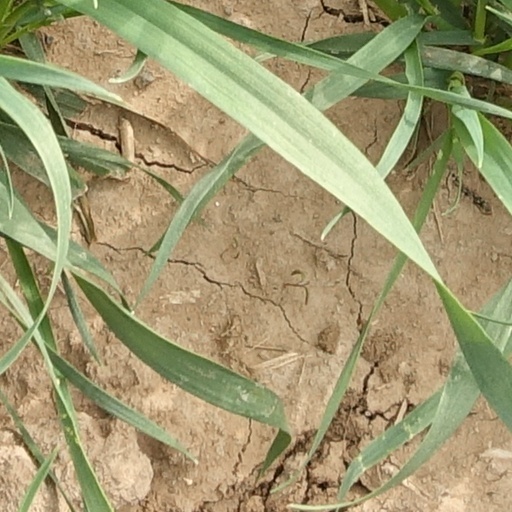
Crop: wheat